University of Dundee

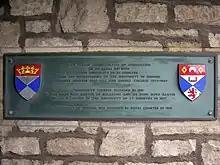
Plaque celebrating Dundee's relationship with the University of St Andrews.

In 1974, the university began to validate some degrees from Dundee's Duncan of Jordanstone College of Art and Design, and by 1988 all degrees from that institution were being validated in this fashion. In 1994 the two institutions merged, with the college becoming a constituent faculty of the university. In 1996, the Tayside College of Nursing and the Fife College of Health studies became part of the university, as a school of Nursing and Midwifery. For several years, Dundee College of Education prepared students for degree examinations at the University of Dundee, and in December 2001 the university merged with the Dundee campus of Northern College to create a Faculty of Education and Social Work.